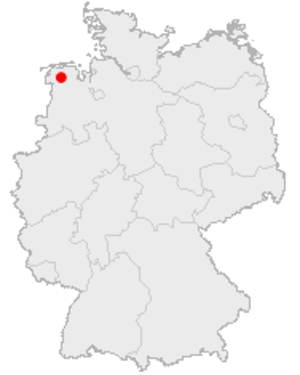
Localisation d'Aurich en Allemagne